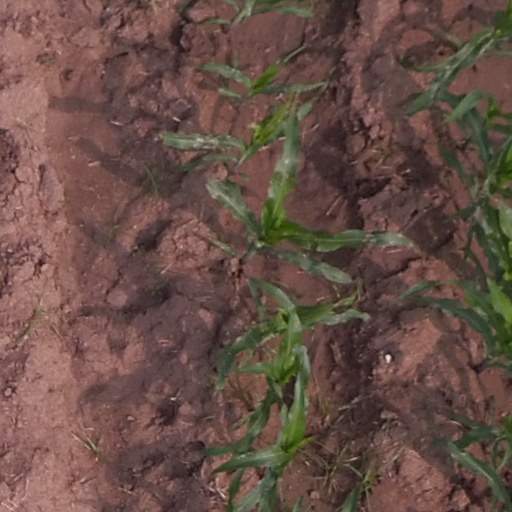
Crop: maize; corn